St. Hallvard's Cathedral

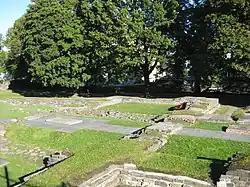
St. Hallvard's Cathedral Church ruins in Oslo, Norway at Memorial Park in Old Town ("Minneparken i Gamlebyen")

St. Hallvard's Cathedral ("Hallvardskatedralen") was the former Oslo Cathedral. It fell into disrepair in the 17th century and is today in ruins. The site is located between Bispegata and St. Halvards gate in Oslo, Norway.